Hi! Dharma!

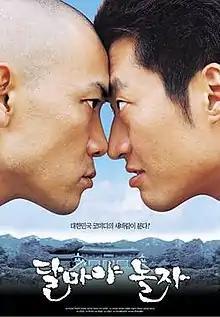
Theatrical release poster

Hi! Dharma! is a 2001 South Korean comedy film about gangsters who hide out in a monastery. With 3,746,000 admissions, it was the fifth highest-grossing Korean film of 2001.